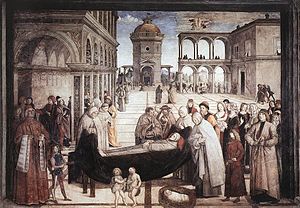
Pinturicchio
Pinturicchio: Den hellige Bernardinus' begravelse (1487-1489). Cappella Bufalini, Santa Maria in Aracoeli, Rom
Bernardino di Betto, kaldet Pintoricchio eller Pinturicchio var en italiensk renæssancemaler.